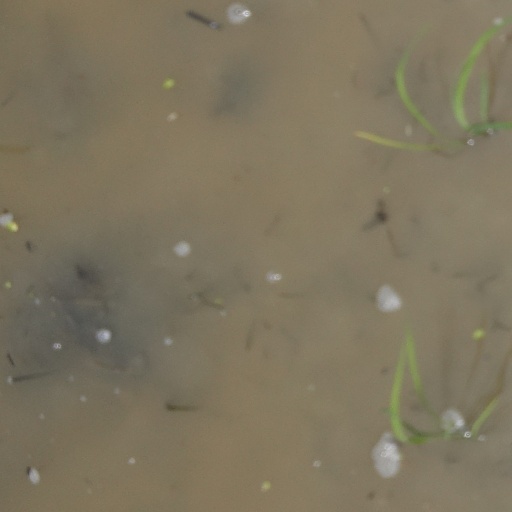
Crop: rice